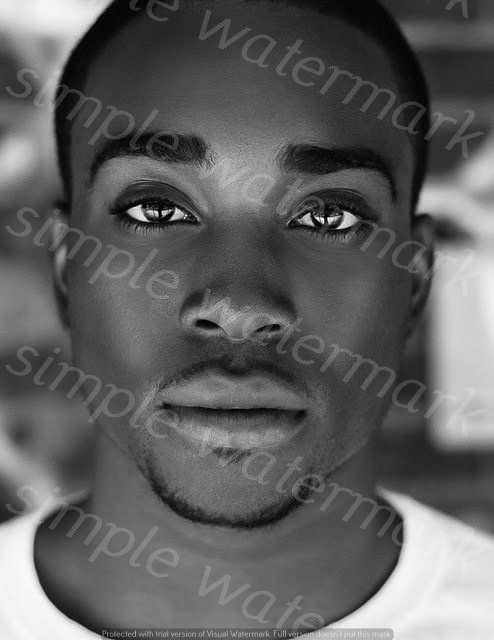
Label: Watermark